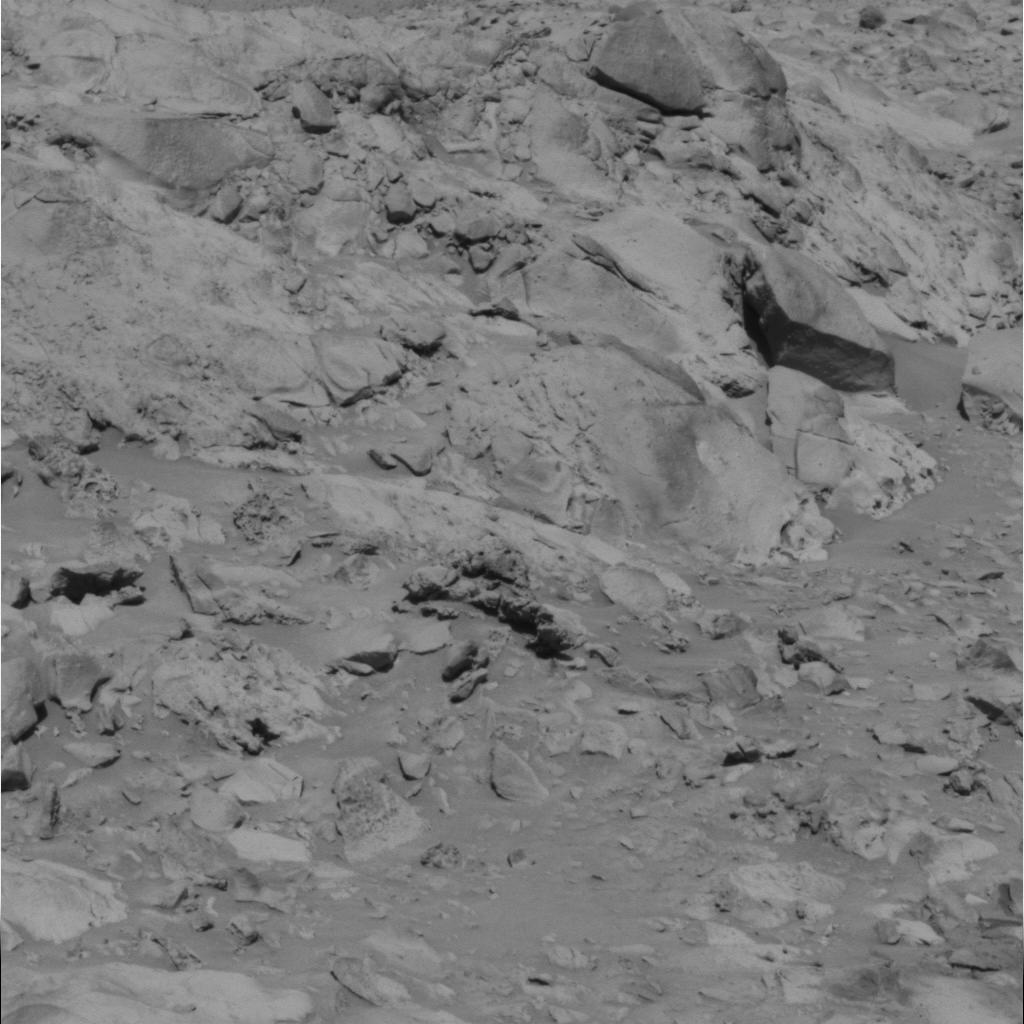
Surface features visible: Rock Outcrops, Float Rocks, Clasts, Rock (Linear Features), Soil, Nearby Surface